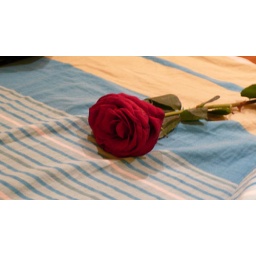
Philippe brought to me the rose he bought in the market this morning.  well..... french men.....